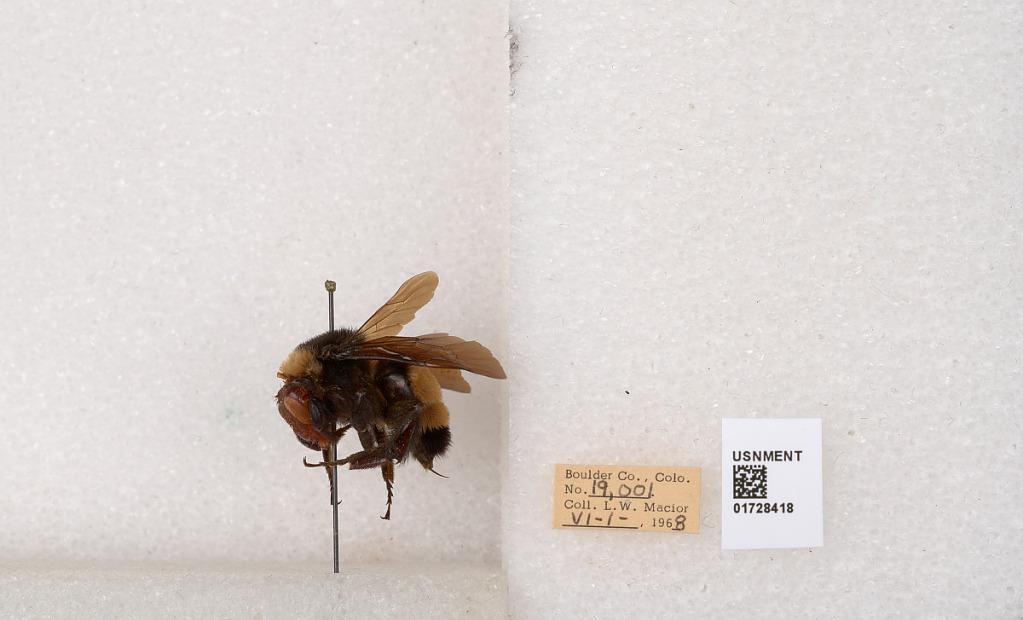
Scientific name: Bombus (Bombus) nevadensis auricormus
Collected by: L. Macior
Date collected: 1968-6-1
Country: United States
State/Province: Colorado
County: Boulder
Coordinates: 40.0925, -105.358